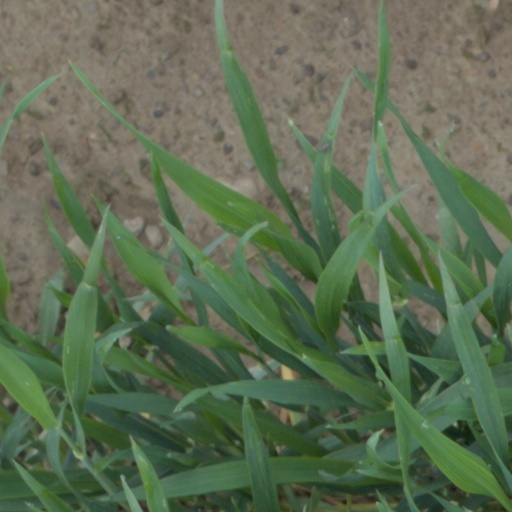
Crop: wheat